Gapminder Foundation

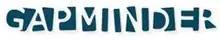
Logo

Gapminder Foundation is a non-profit venture registered in Stockholm, Sweden, that promotes sustainable global development and achievement of the United Nations Millennium Development Goals by increased use and understanding of statistics and other information about social, economic, and environmental development at local, national, and global levels.